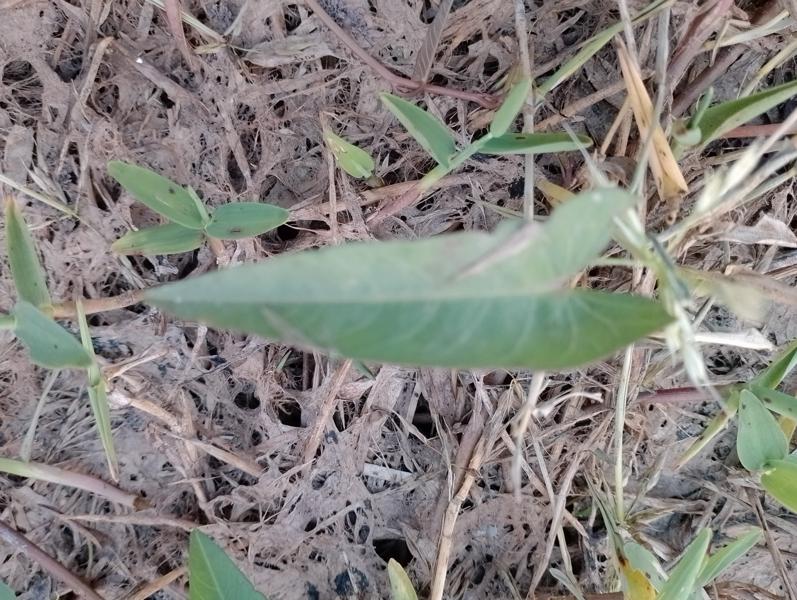
Weed species: Ipomoea aquatic